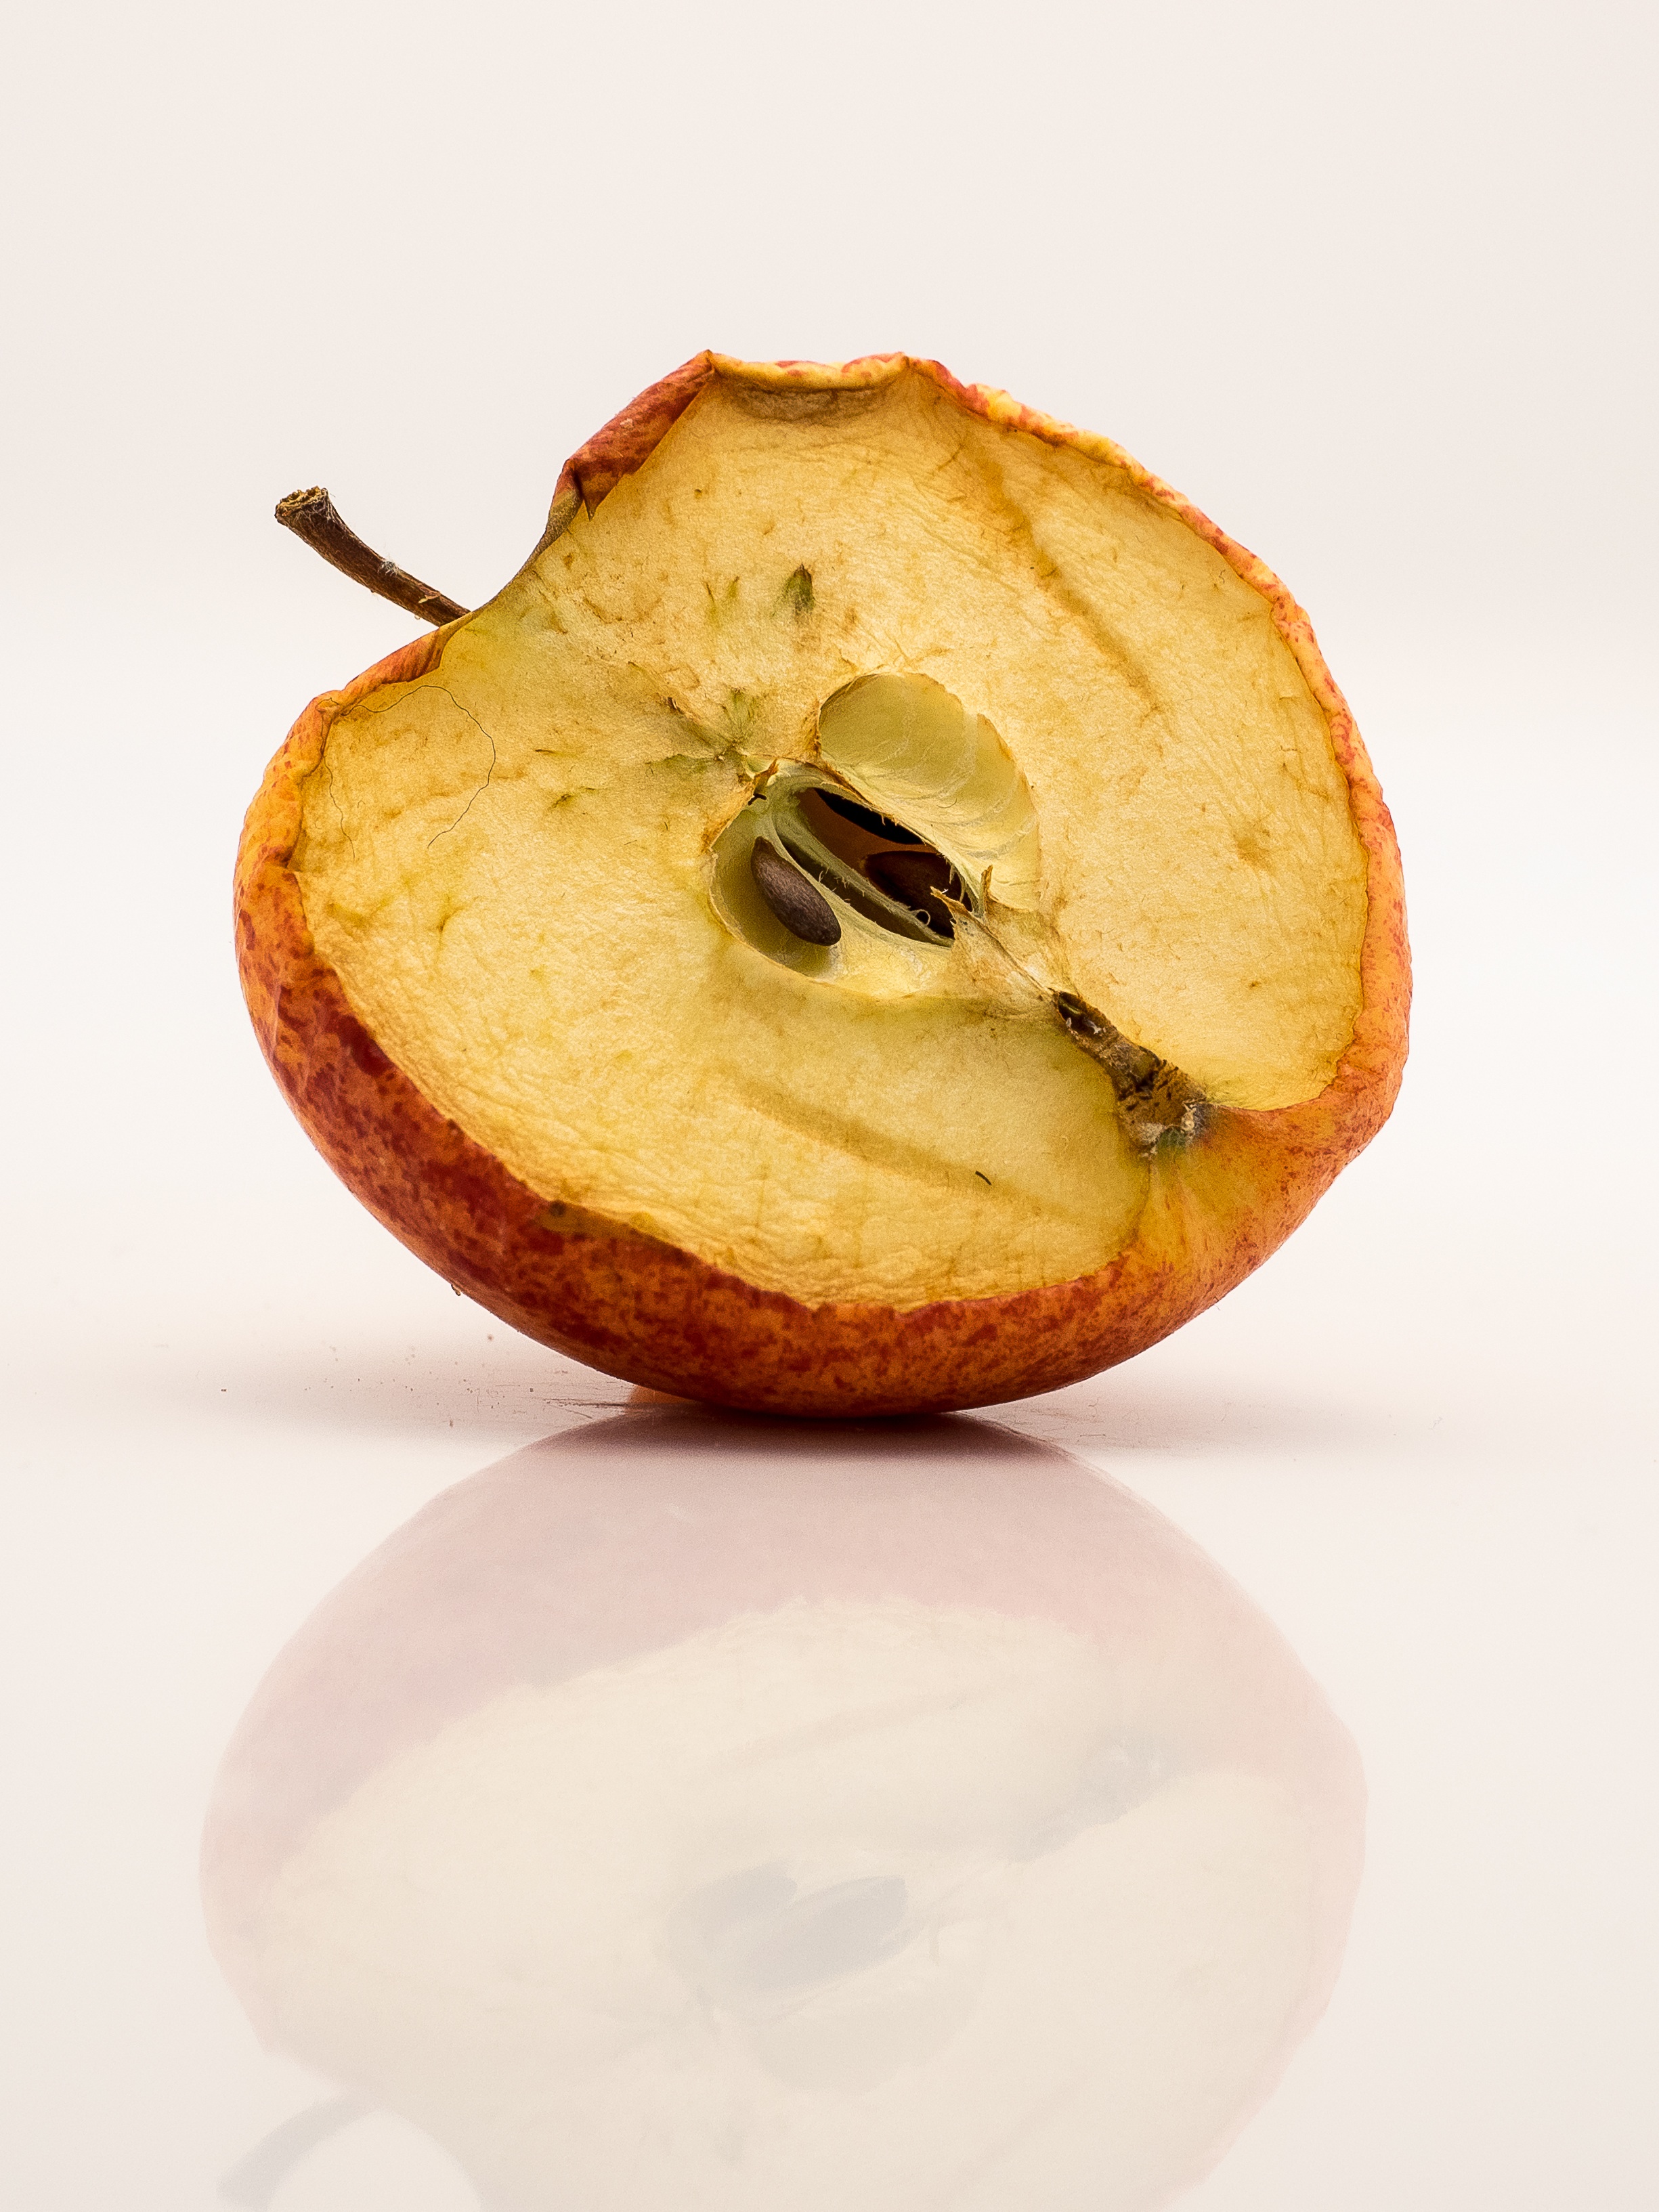
plant, fruit, food, produce, coconut, flavor, flowering plant, land plant